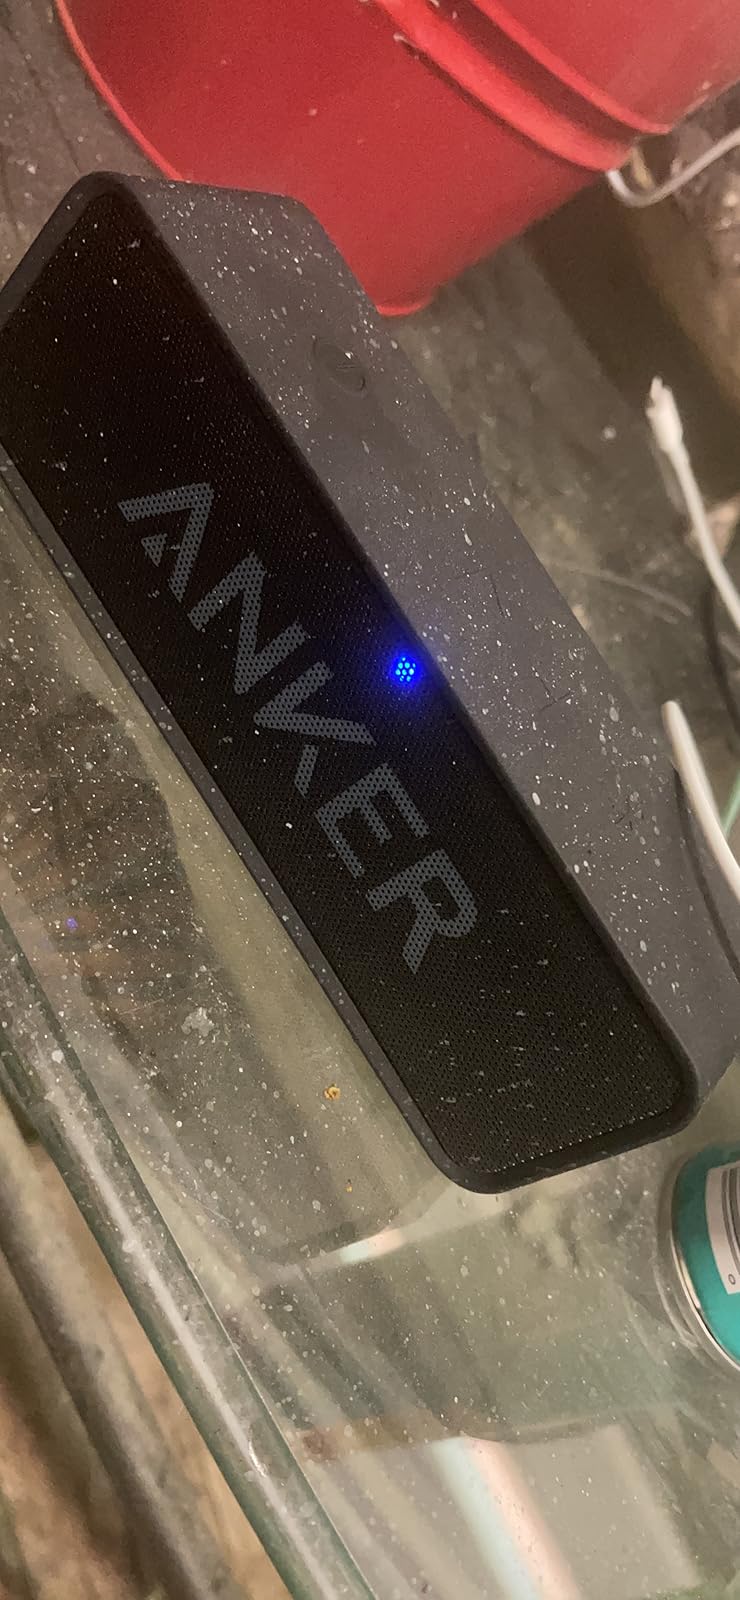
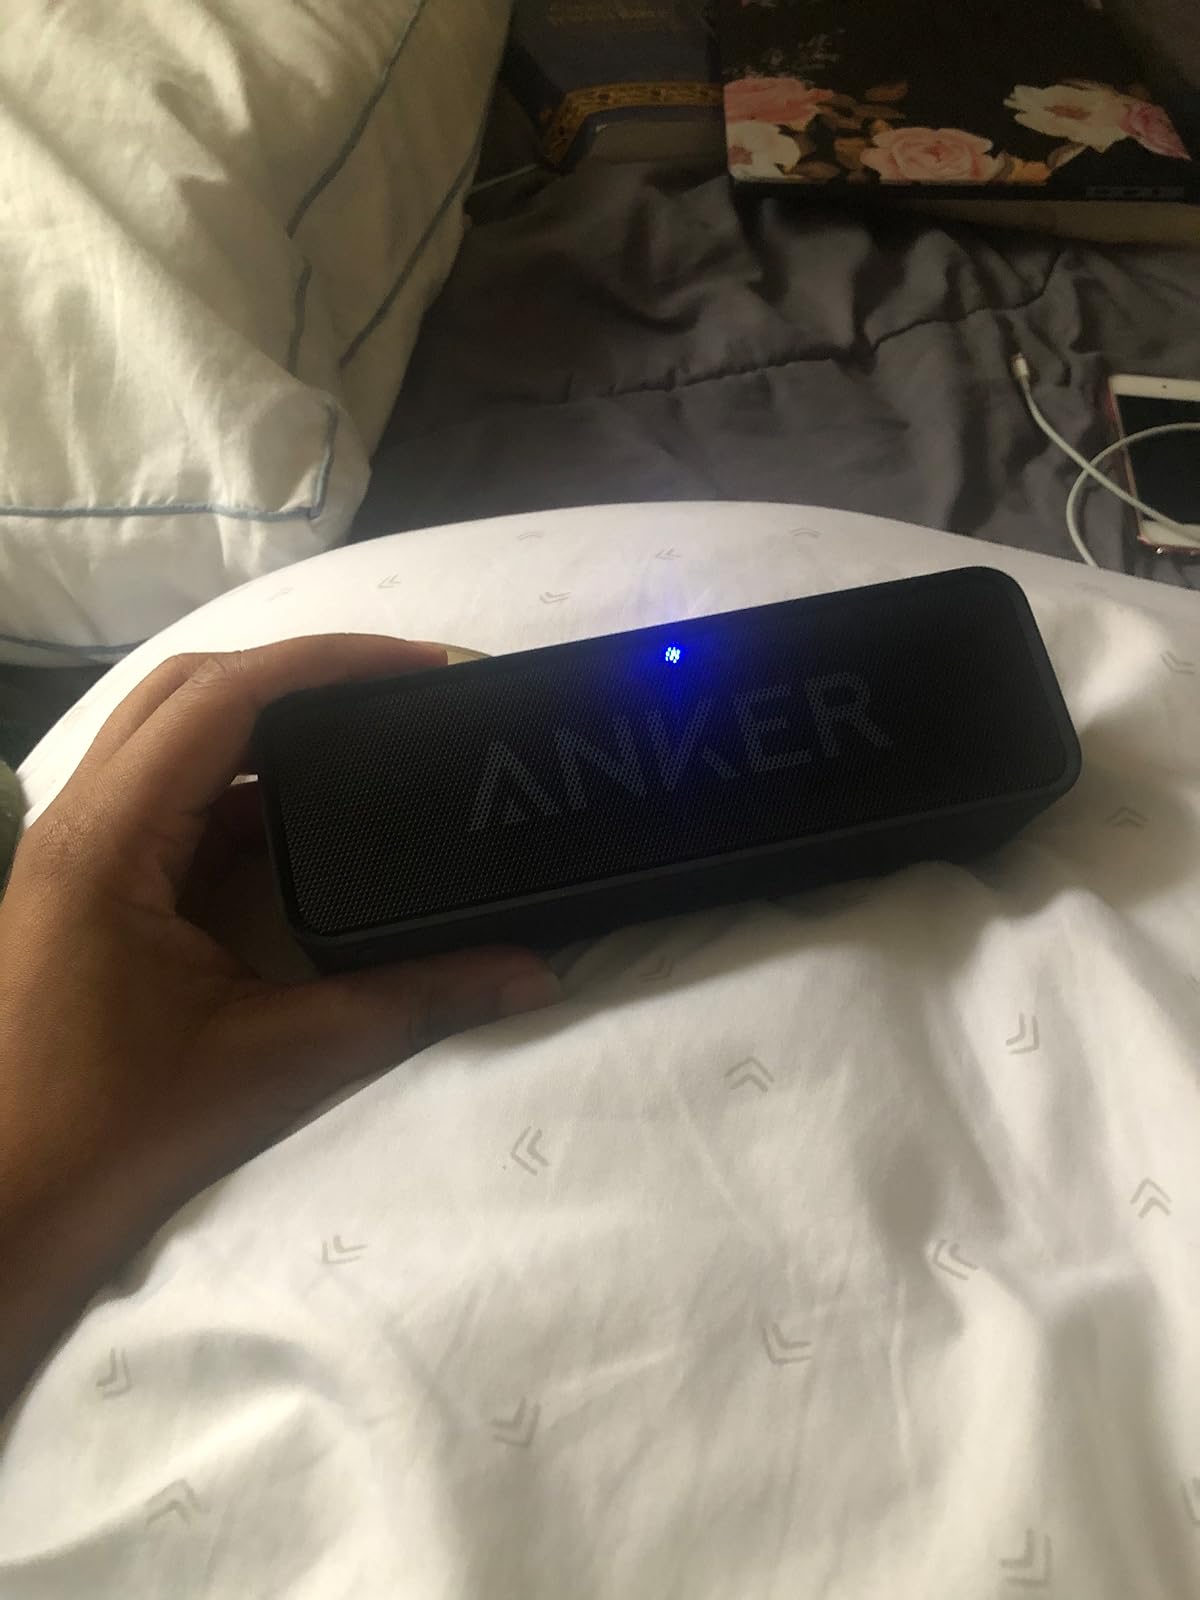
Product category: speaker
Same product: yes